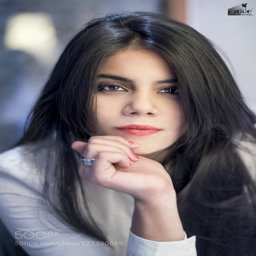
the depth in her eyes !